Charles-Christophe Malhiot

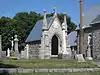
The Montour-Malhiot Funeral Chapel in the Pointe-du-Lac district of Trois-Rivières

Charles-Christophe Malhiot (October 11, 1808 – November 9, 1874) was a medical doctor and a member of the Senate of Canada from 1867 until his death.